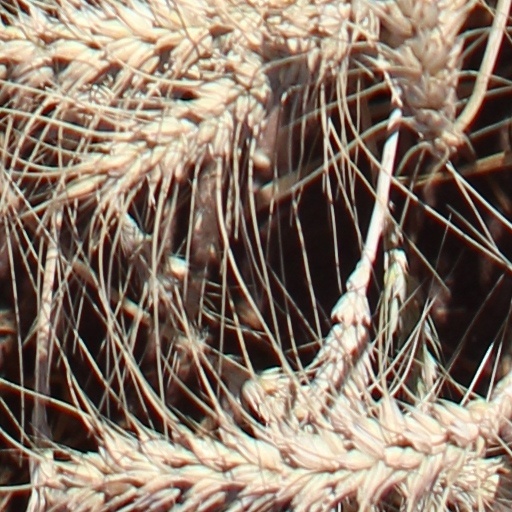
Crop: wheat